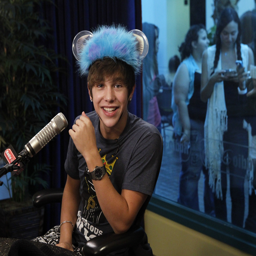
filming location tries on a new hat in the studio